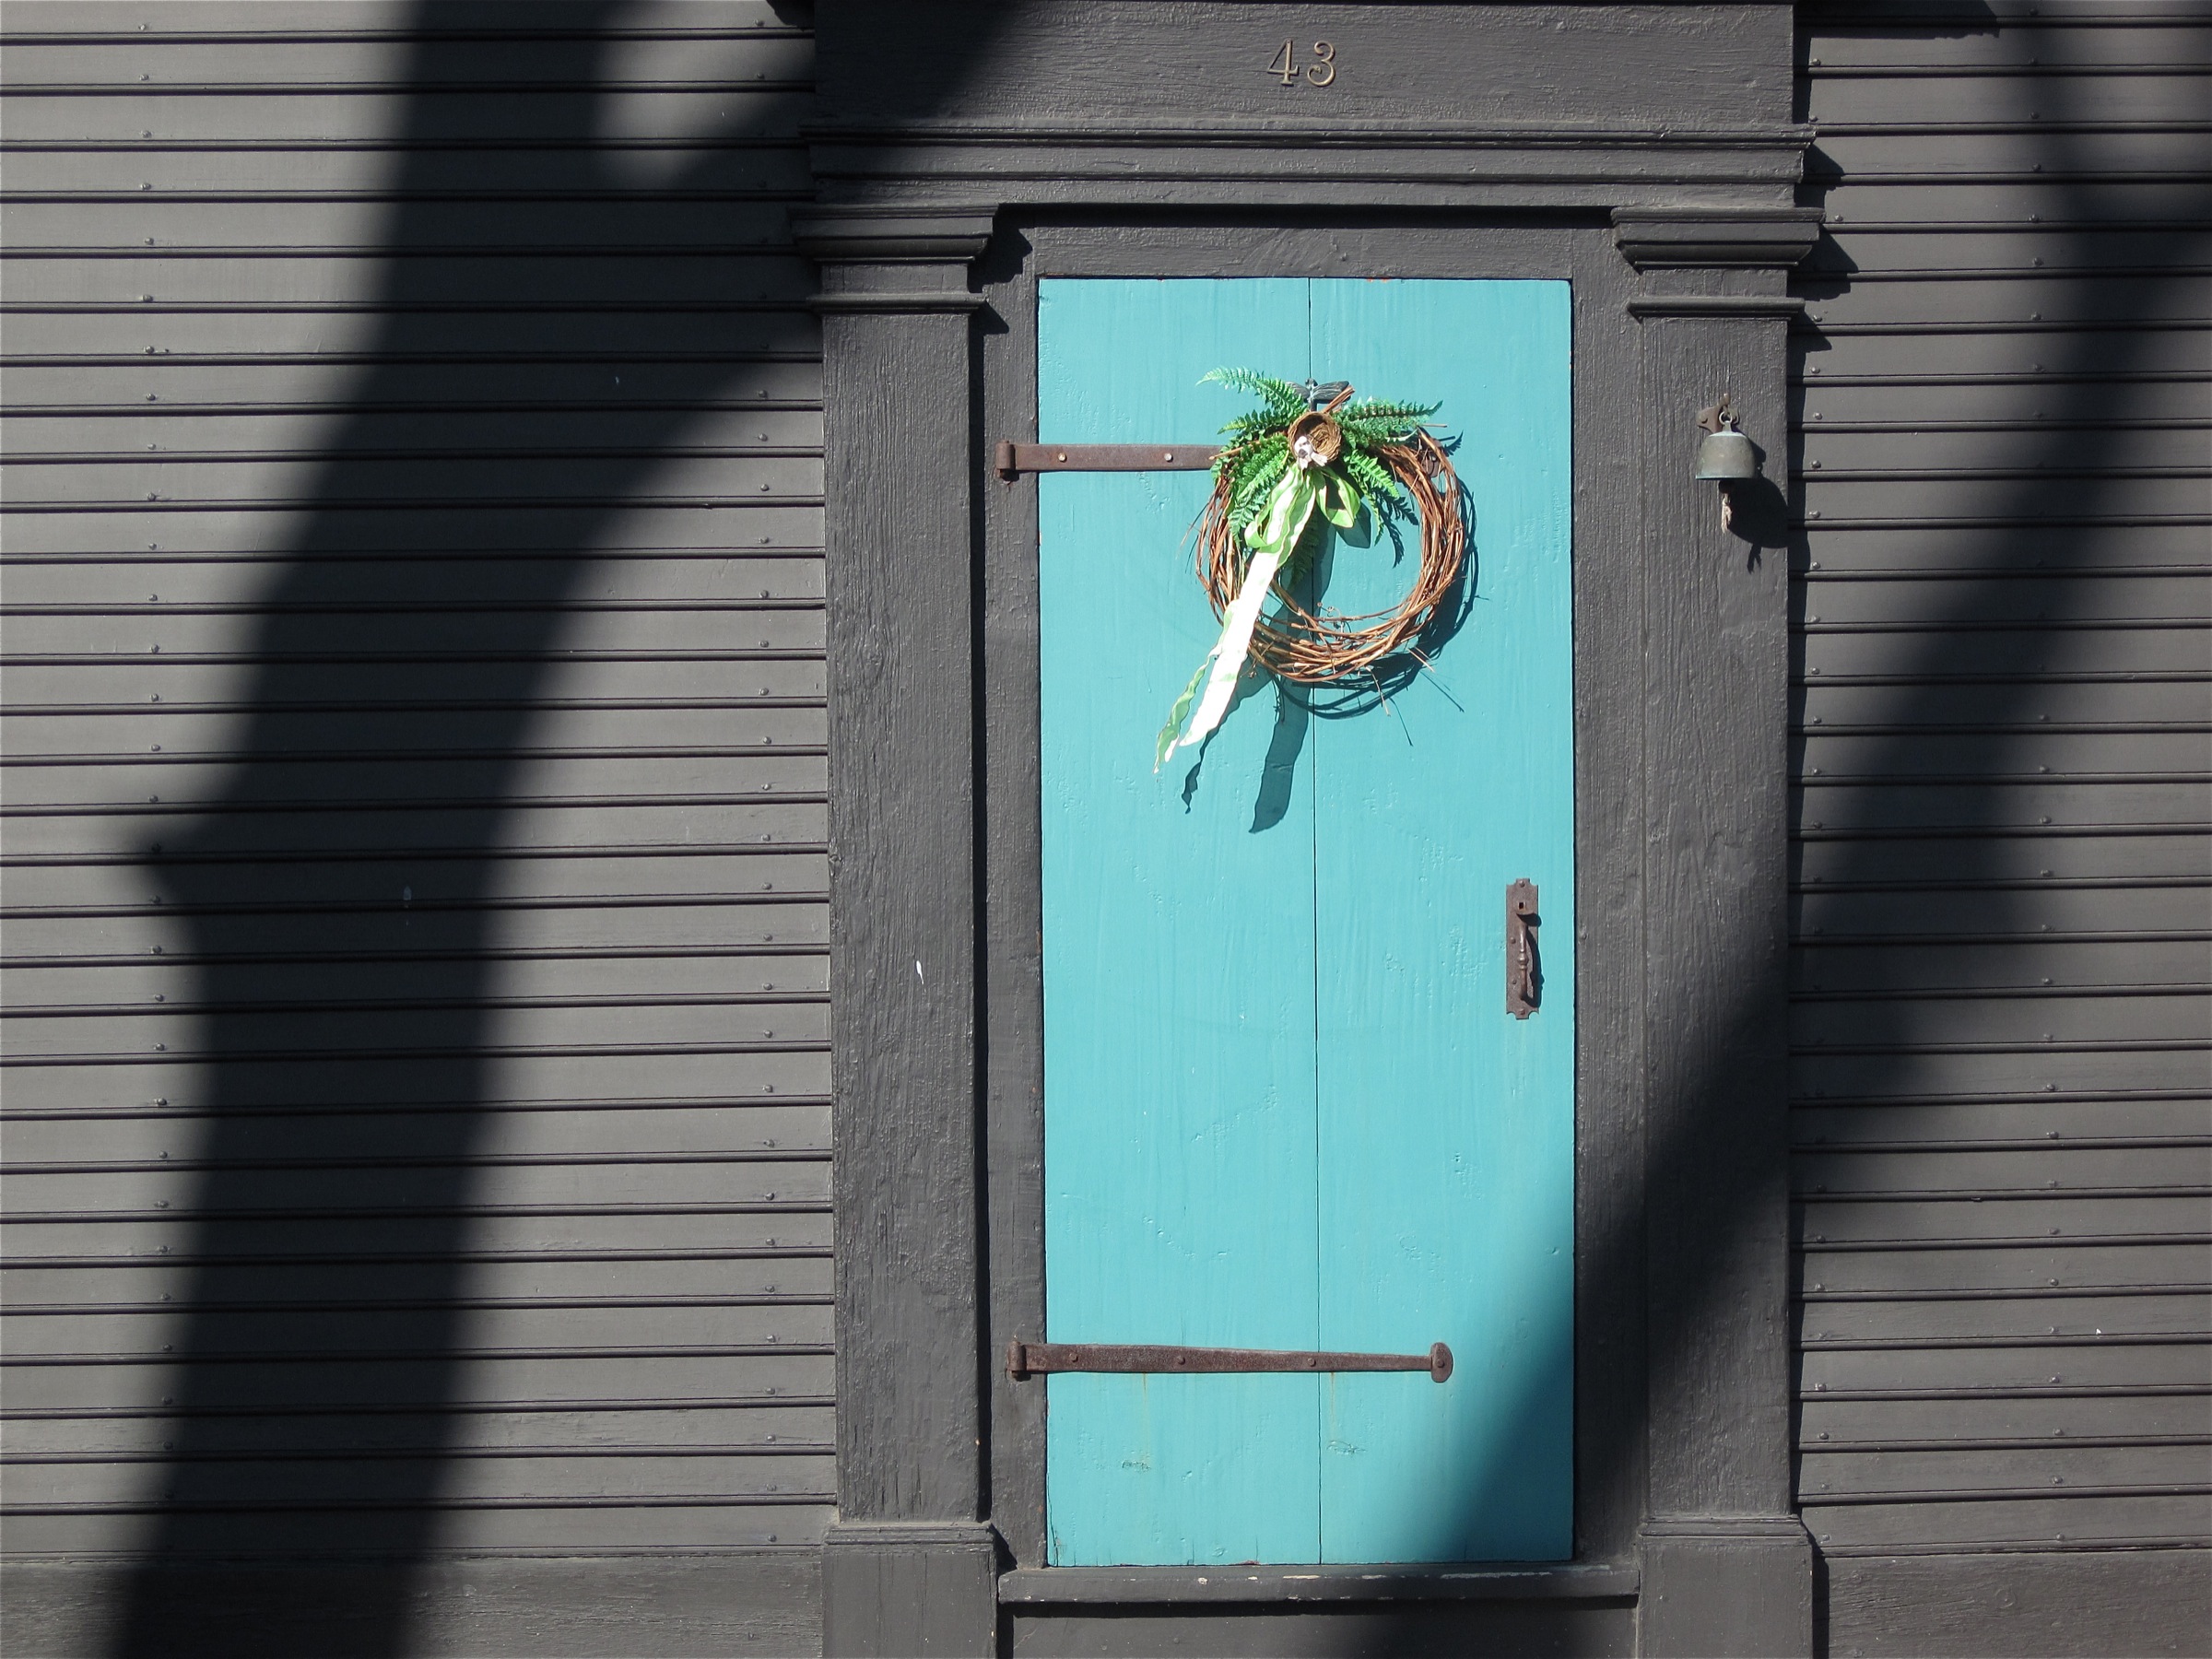
white, window, wall, green, red, color, blue, black, door, interior design, 2009365, salem, window covering, personal computer hardware